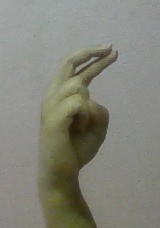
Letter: zay